Question: How many buttons are on the blender?
Tambaya: Madannai nawa ne a jikin injin markaden?
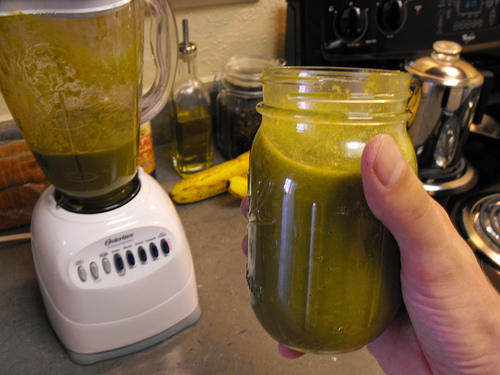
Answer: Eight.
Amsa: Takwas.